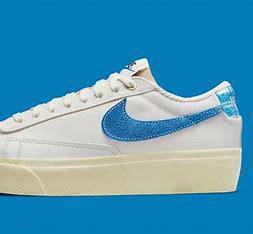
Brand: Nike
Model: Blazer Platform